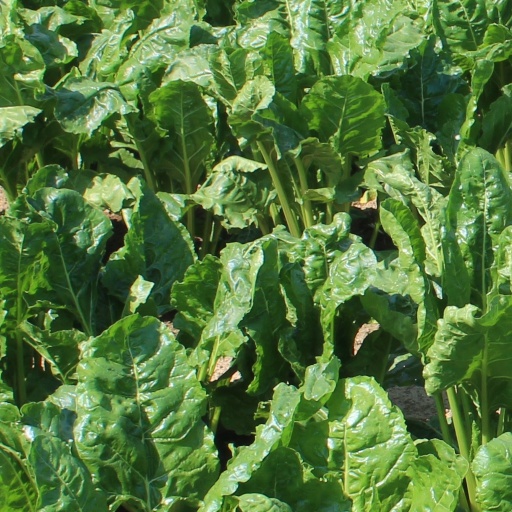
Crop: sugar beet